Deseret Relief Society Hall

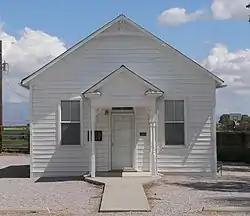

The Deseret Relief Society Hall, at 4365 S. 4000 W. in Deseret, Utah, was built in 1906. It was listed on the National Register of Historic Places in 1995. It was built for use by the relief society of the Deseret Ward of The Church of Jesus Christ of Latter-day Saints.